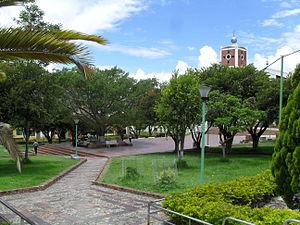
El Espino est une municipalité située dans le département de Boyacá, en Colombie.